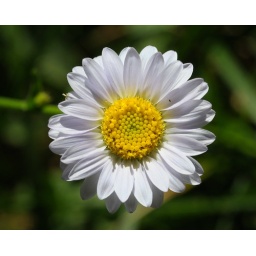
White daisy-like wild flower in forest near Serene Lakes-01 8-24-08